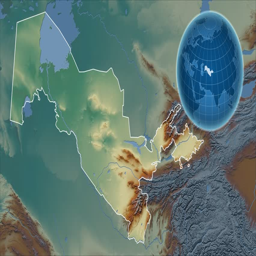
shape animated on the relief map of the globe